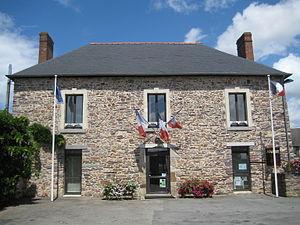
Mairie de La Chapelle-Bouëxic, Ille et vilaine, France
La Chapelle-Bouëxic est une commune française située dans le département d'Ille-et-Vilaine en Région Bretagne. Elle fait partie de Vallons de Haute-Bretagne Communauté